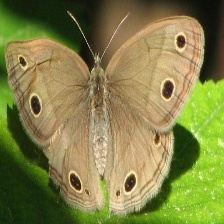
Species: WOOD SATYR
Butterfly family (ImageNet category): ringlet